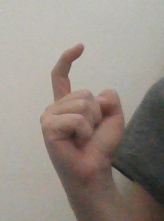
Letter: ra